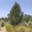
Label: pine_tree